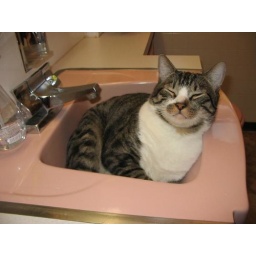
Baxter enjoys lounging in the 1960 pink Briggs sink